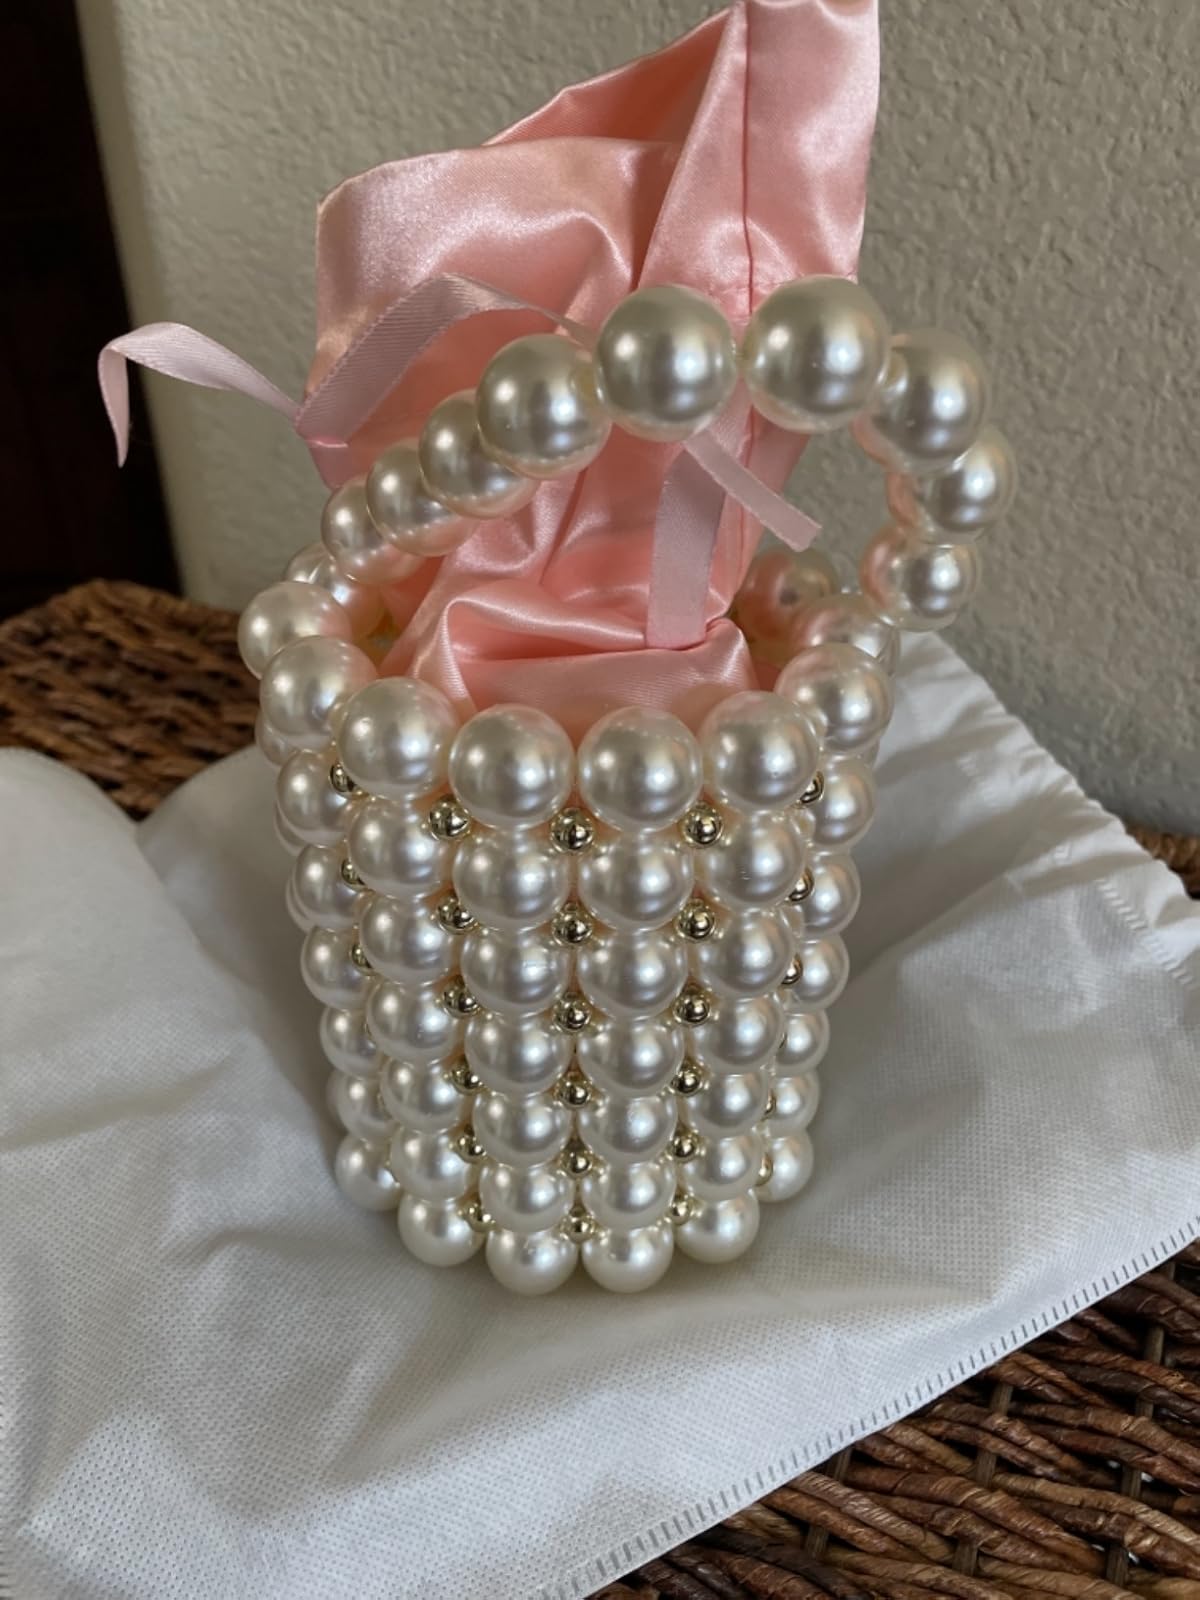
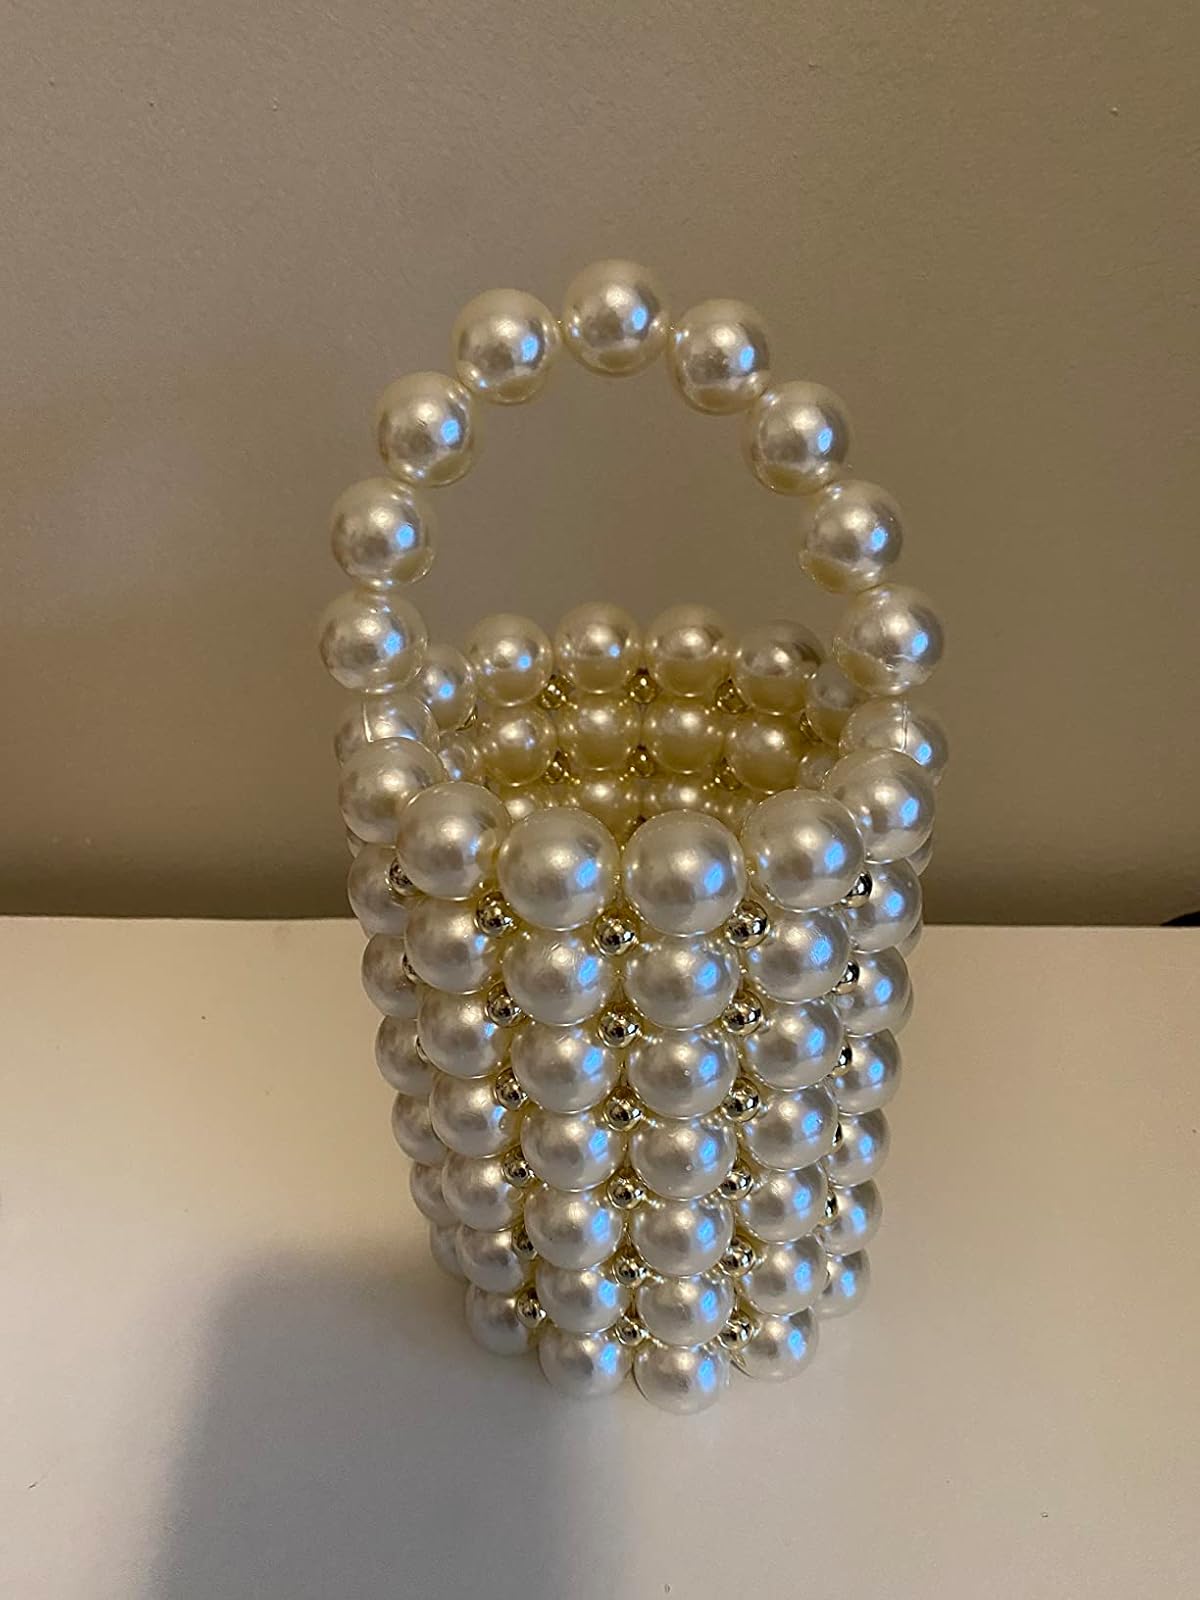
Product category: accessories_handbag
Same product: yes